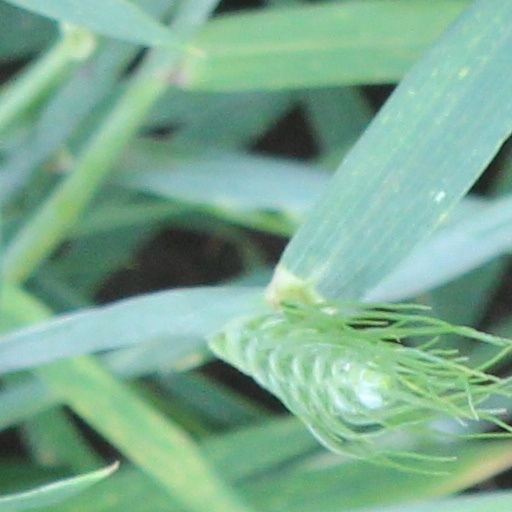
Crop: wheat